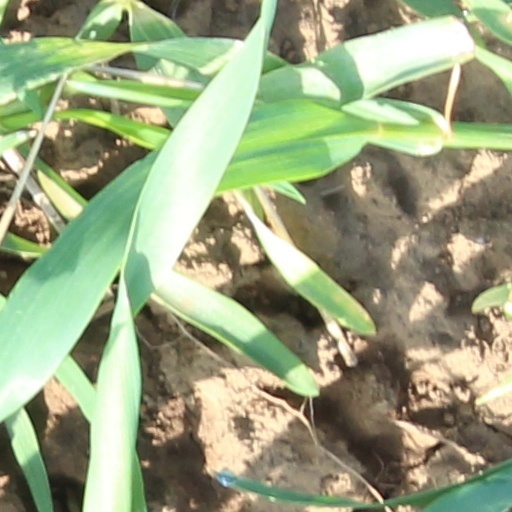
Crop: wheat